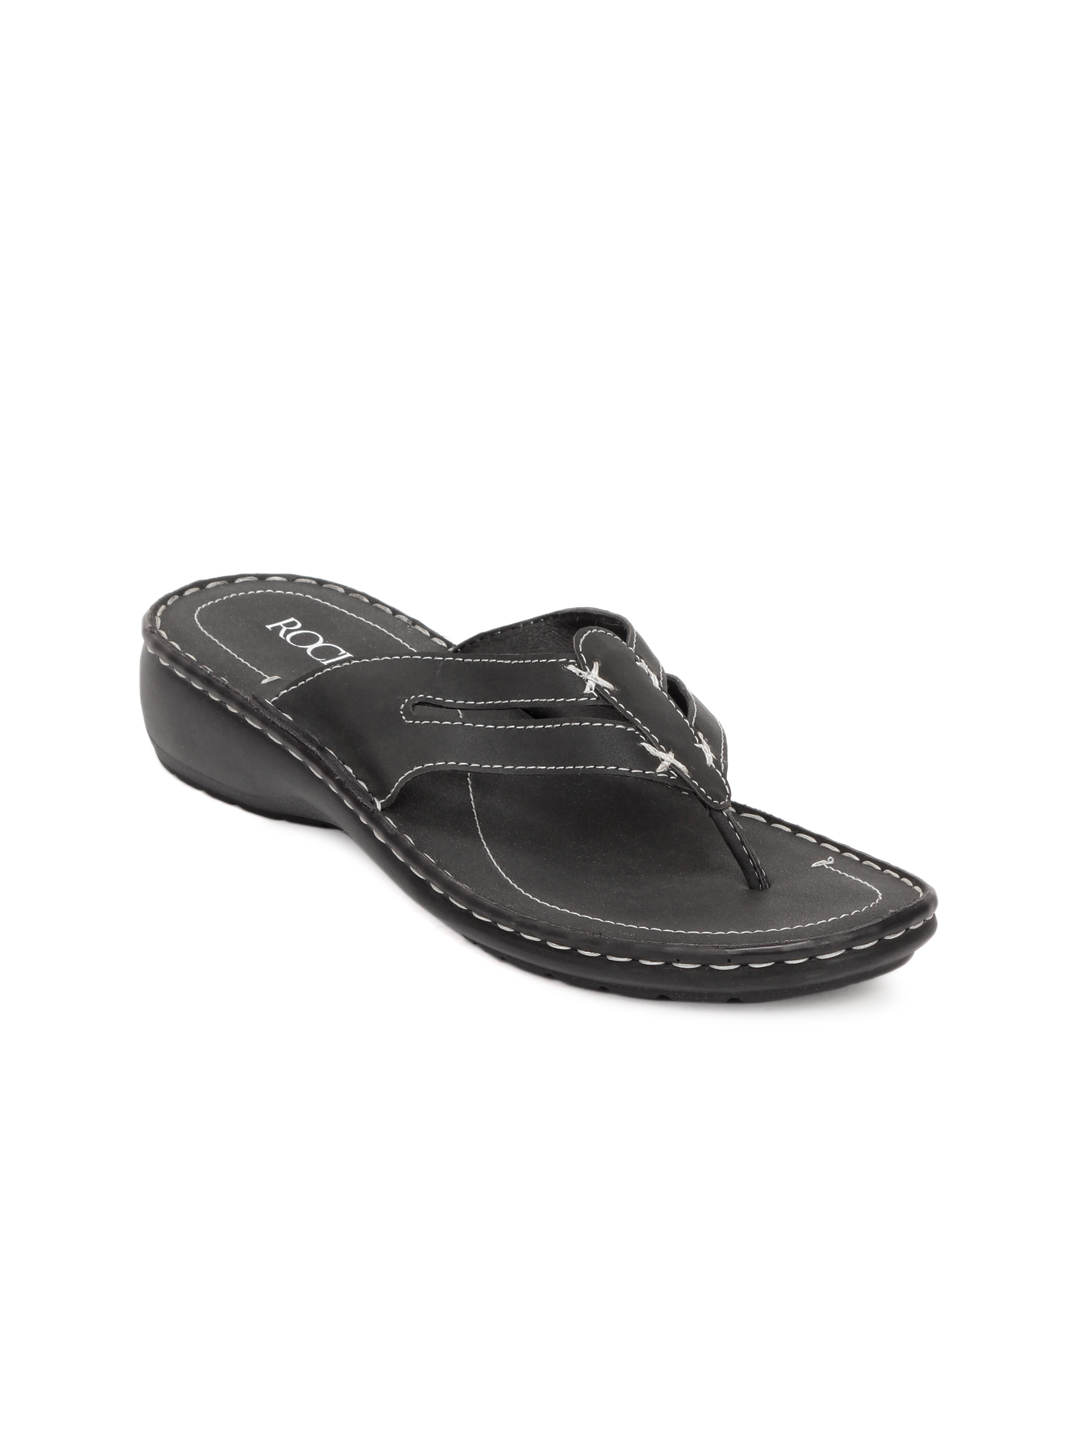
Rocia Women Black Sandals
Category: Footwear / Shoes / Flats
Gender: Women
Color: Black
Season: Winter 2014
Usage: Casual